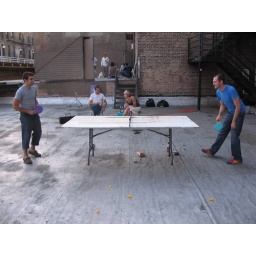
tough table tennis game on a roof in wicker park chicago